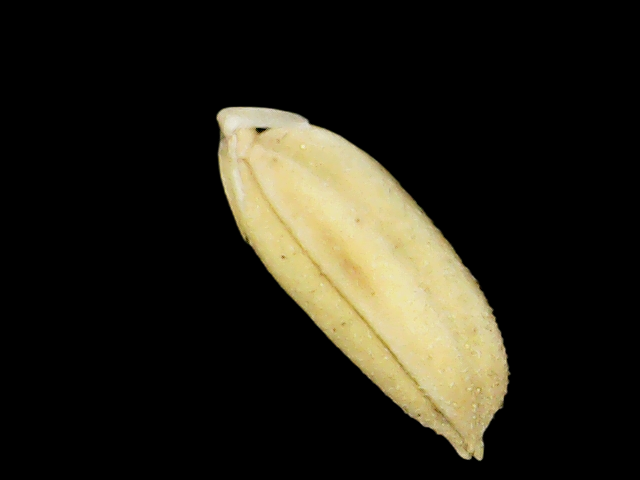
Rice variety: Binadhan24